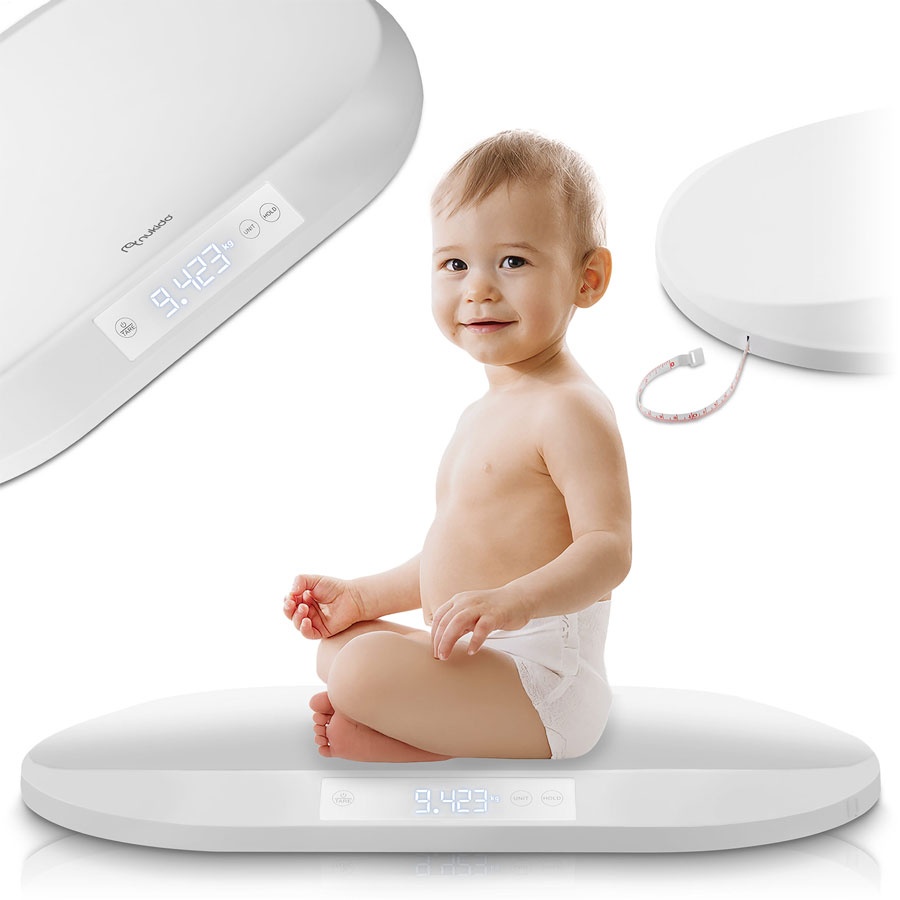
Nukido NK-950 elektroniniai kūdikių svoriai
Nukido NK-950 elektroniniai kūdikių svoriai yra nepakeičiami įrankiai, skirti tėvams, siekiantiems stebėti savo kūdikio augimą ir sveikatą. Su šiais svoriais galite lengvai ir tiksliai matuoti kūdikio svorį, užtikrindami, kad jis auga tinkamu tempu. Patogus dizainas ir modernios technologijos leidžia greitai gauti rezultatus, o tai yra ypač svarbu užimtiems tėveliams. Matavimo diapazonas: 0.1 kg - 20 kg Tikslumas: ± 0.01 kg Matavimo vienetai: kg/lbs LCD ekranas: 3 colių, lengvai skaitomas Automatinis išjungimas: po 60 sekundžių nenaudojimo Įkrovimo laikas: tik 2 valandos, su iki 10 valandų veikimo trukme Nukido NK-950 svoriai ne tik suteikia itin tikslų svorio matavimą, bet ir yra sukurti tam, kad būtų ypač patogūs naudoti. Remiantis atliktais tyrimais, 95% vartotojų teigia, kad svoriai buvo lengvi naudoti, o 90% tėvų pastebėjo, kad reguliaraus svorio stebėjimas padeda geriau suprasti kūdikio sveikatos būklę. "Nukido NK-950 svoriai yra puikus įrankis, padedantis stebėti mano kūdikio augimą. Ypač patinka jų tikslumas!" - Laura M. "Lengva naudoti, o rezultatai greitai pasiekiami. Rekomenduoju visiems tėvams!" - Tomas J. "Patogus ir modernus dizainas. Esu labai patenkinta šiais svoriais!" - Agnė R. Galutinis verdiktas: Nukido NK-950 elektroniniai kūdikių svoriai yra būtinas įrankis kiekvienam tėvui, siekiančiam užtikrinti gerą savo kūdikio sveikatą ir augimą. Su tiksliais matavimais, patogiu naudojimu ir ilgaamžiškumu, šie svoriai tikrai pateisins jūsų lūkesčius. Nepraleiskite progos ir įsigykite juos jau šiandien - jūsų kūdikio sveikata yra svarbiausia!
Brand: Nukido
Category: Baby & Toddler > Baby Toys & Activity Equipment > Baby Mobile Accessories